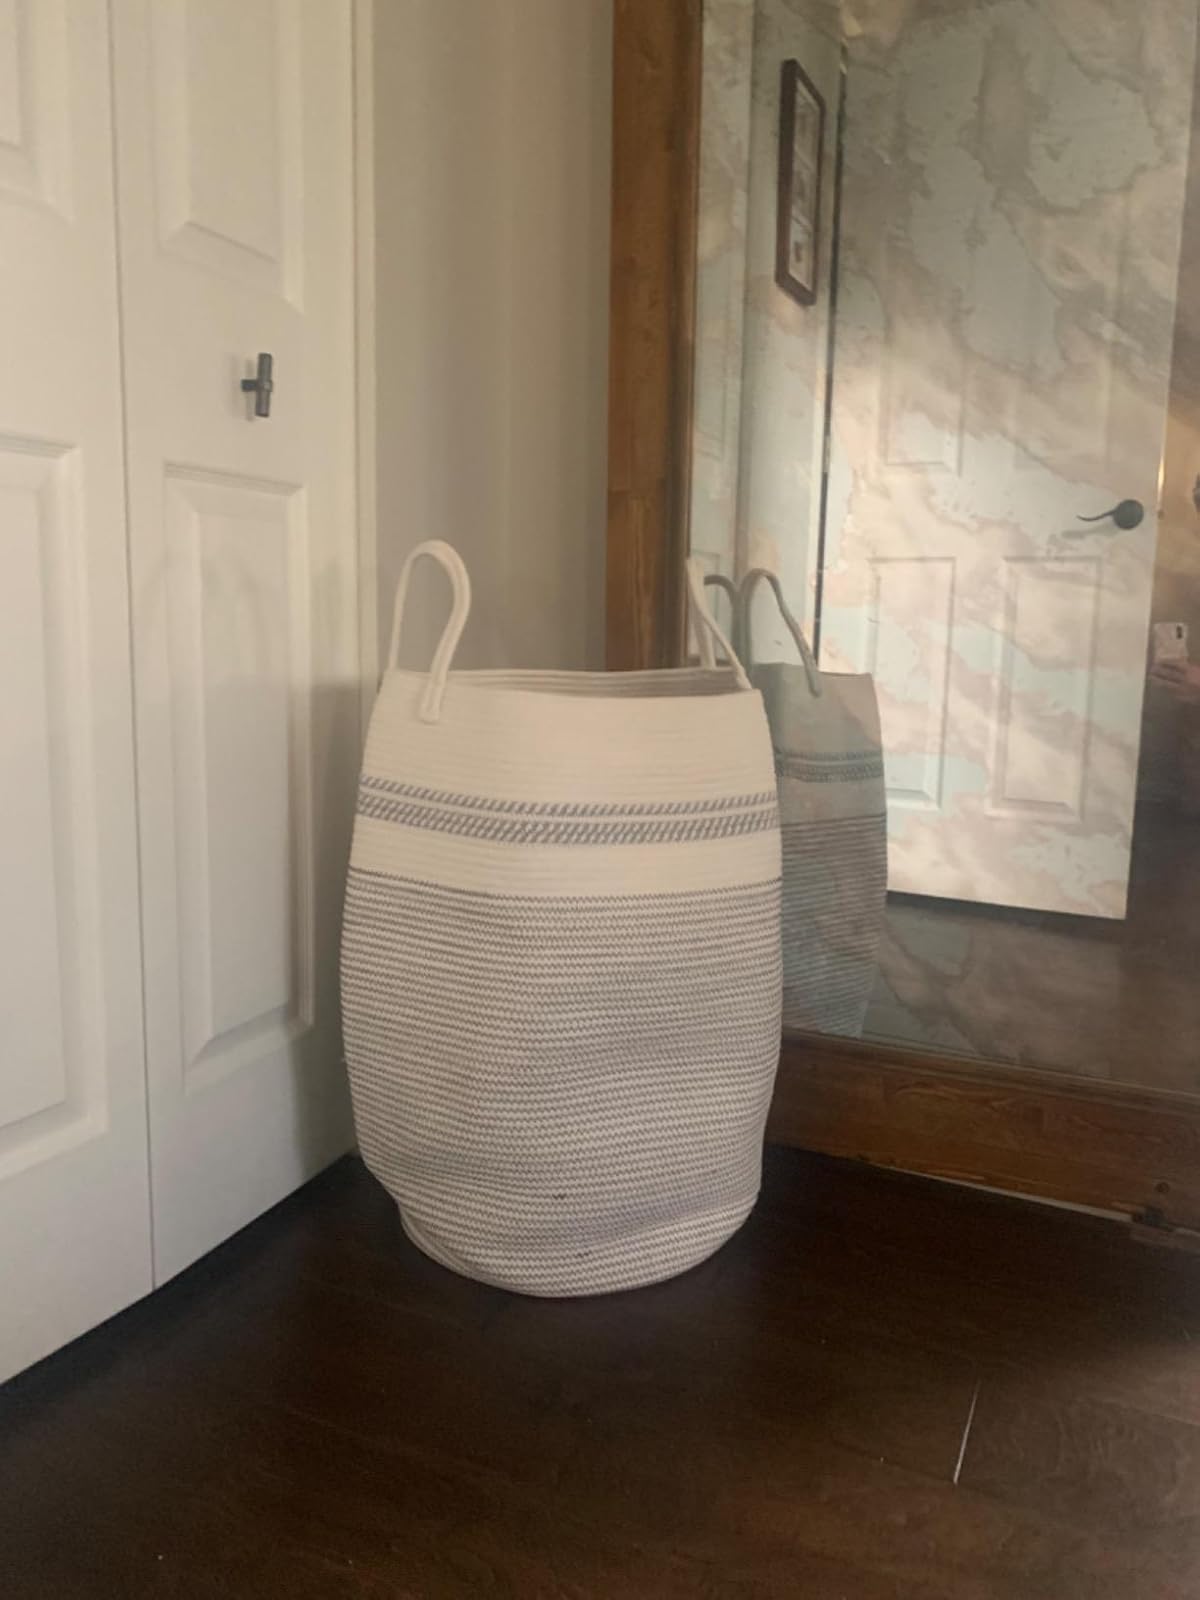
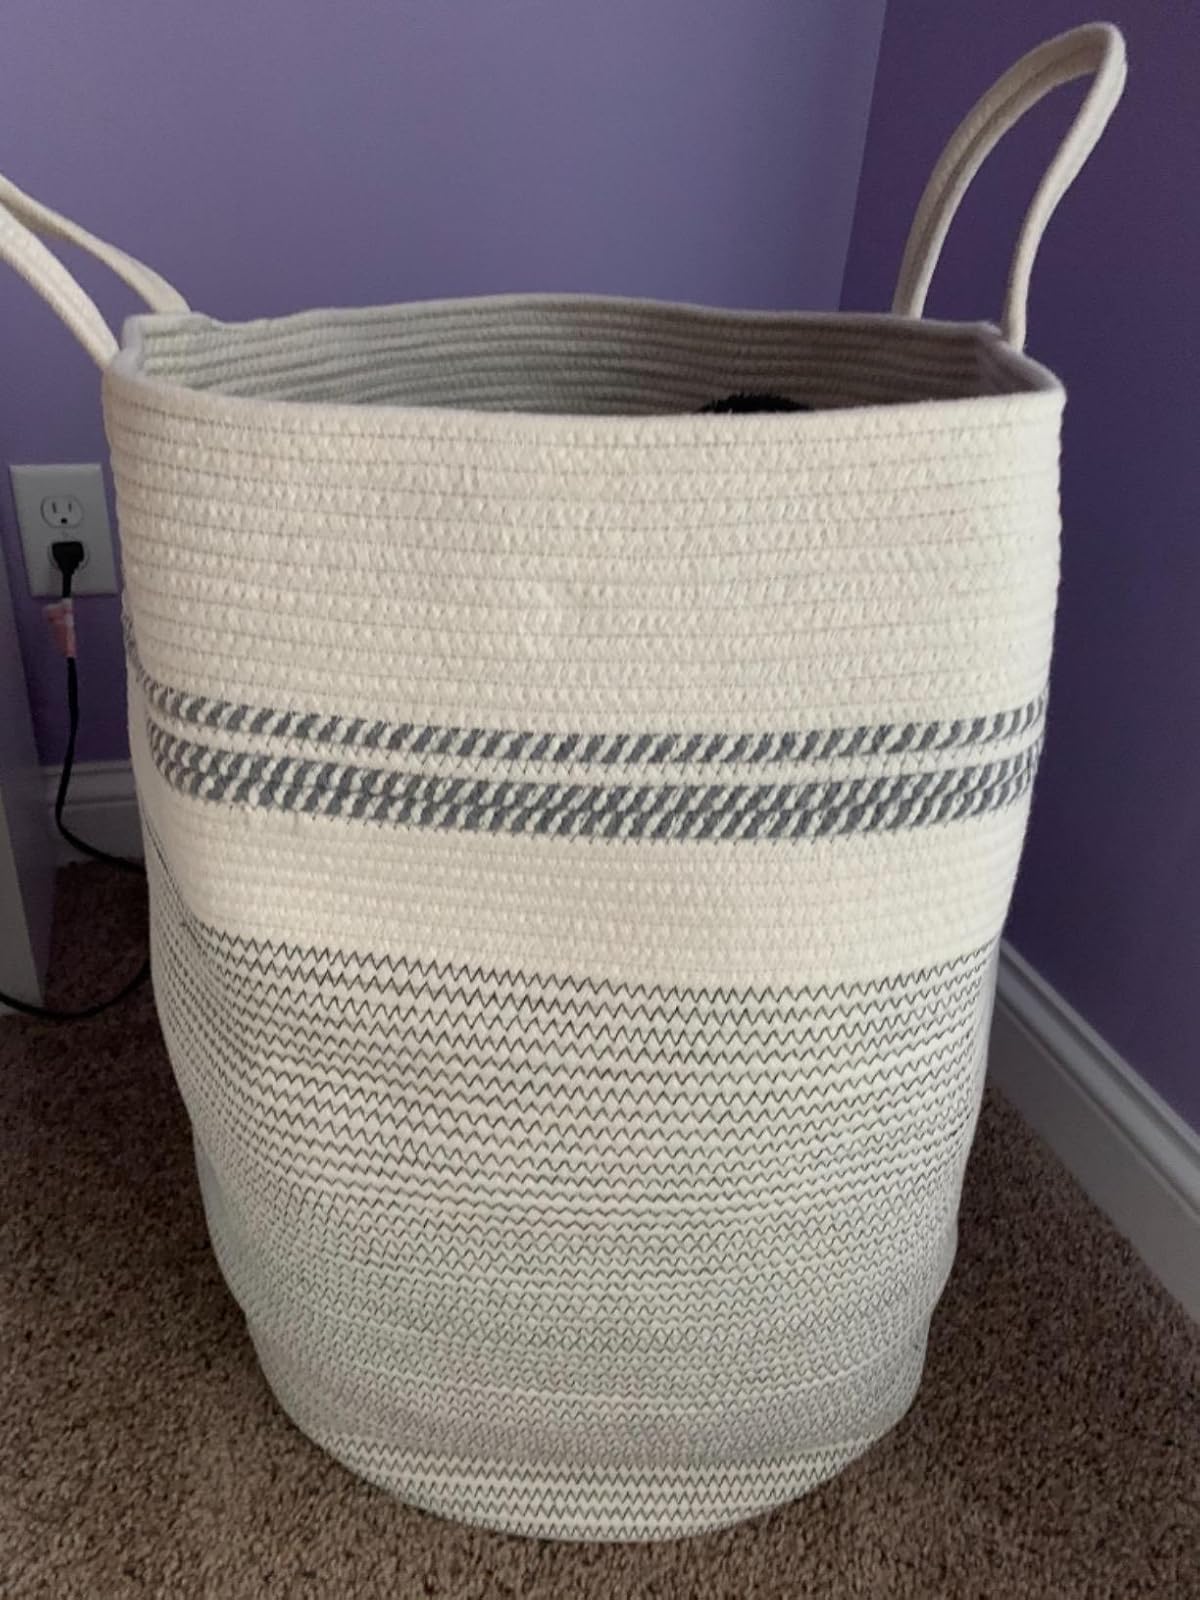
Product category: items_hamper
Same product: yes